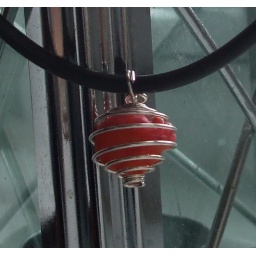
Silk painted necklace in orange and pink, wrapped inside a silver bead cage